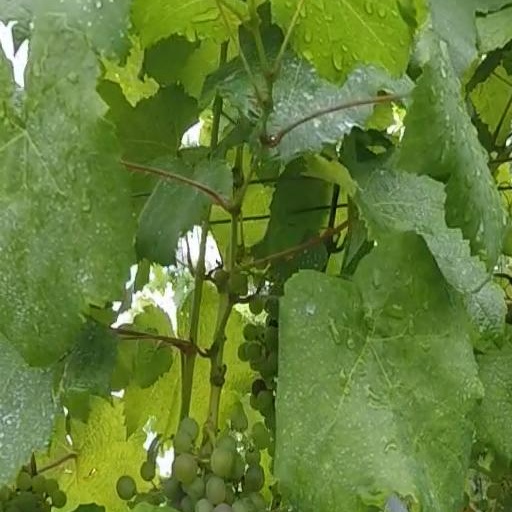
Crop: grape